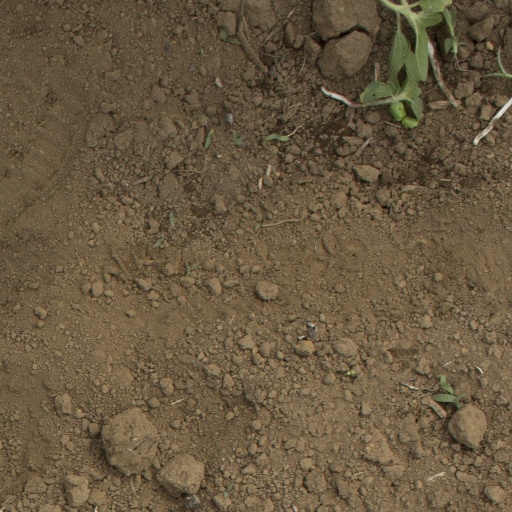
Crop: Jerusalem artichoke